Citroën Type C 5HP

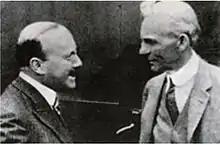
Andre Citroën & Henry Ford – Jun. 1923.

While the French government encouraged, by means of tax benefits, car manufacturers to invest in cyclecars (maximum weight: 350 kg), André Citroën preferred to enter the small car sector, then monopolized by Peugeot and Renault.